Connectomics

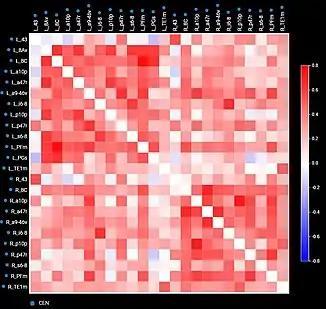
A connectivity matrix assessing the functional connectivity between each brain region in the Default Mode Network (DMN). Here, shades of red indicate stronger coupling between two regions blood flow changes, and shades of blue indicate an anti-correlation between two regions.

By comparing diseased and healthy connectomes, we can gain insight into certain psychopathologies, such as neuropathic pain, and potential therapies for them. Generally, the field of neuroscience would benefit from standardization and raw data. For example, connectome maps can be used to inform computational models of whole-brain dynamics. Current neural networks mostly rely on probabilistic representations of connectivity patterns. Connectivity matrices (checkerboard diagrams of connectomics) have been used in stroke recovery to evaluate the response to treatment via Transcranial Magnetic Stimulation. Similarly, connectograms (circular diagrams of connectomics) have been used in traumatic brain injury cases to document the extent of damage to neural networks.